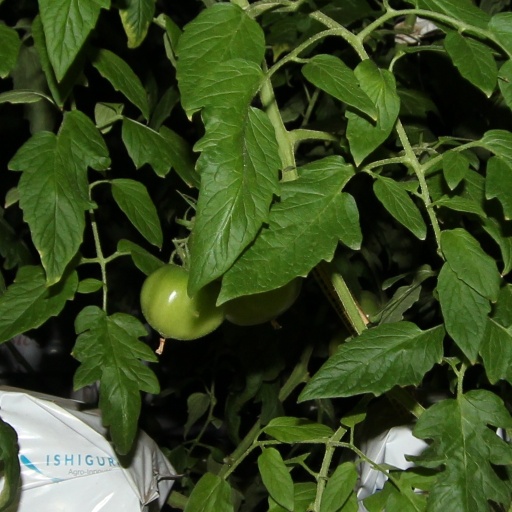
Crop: tomato